Answer in natural language. Which object is closer to dark cave wall decor photo, Doorframe or blue modern tv stand? Choose between the following options: blue modern tv stand or Doorframe
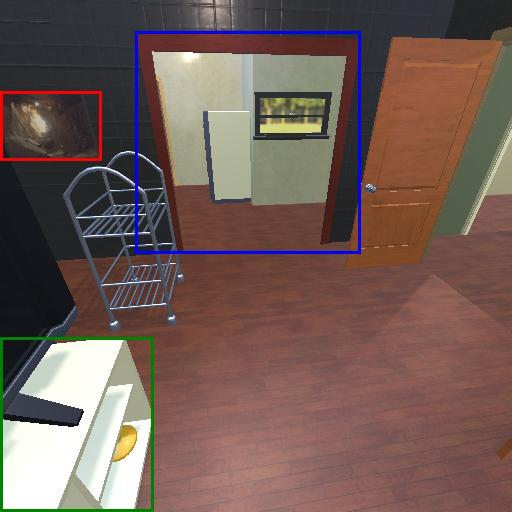
<answer>Doorframe</answer>